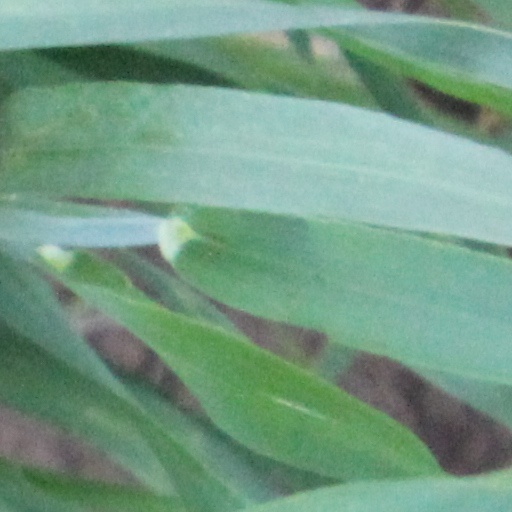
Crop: wheat